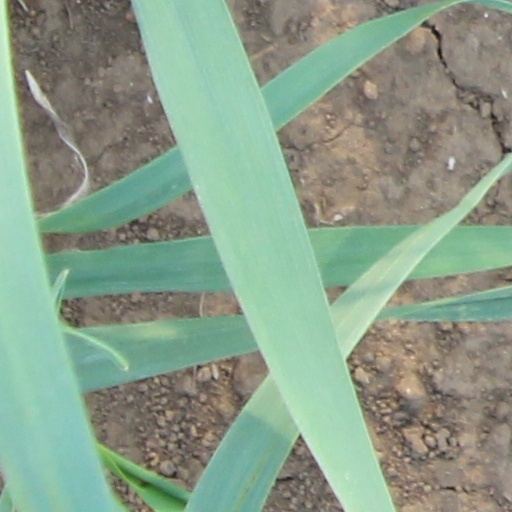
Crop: wheat